Tushan station

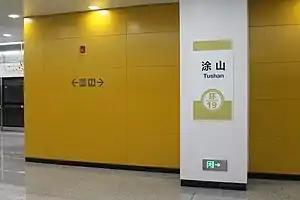

Tushan Station is a station on the Loop line of Chongqing Rail Transit in Chongqing municipality, China. It is located in Nan'an District and opened in 2018.